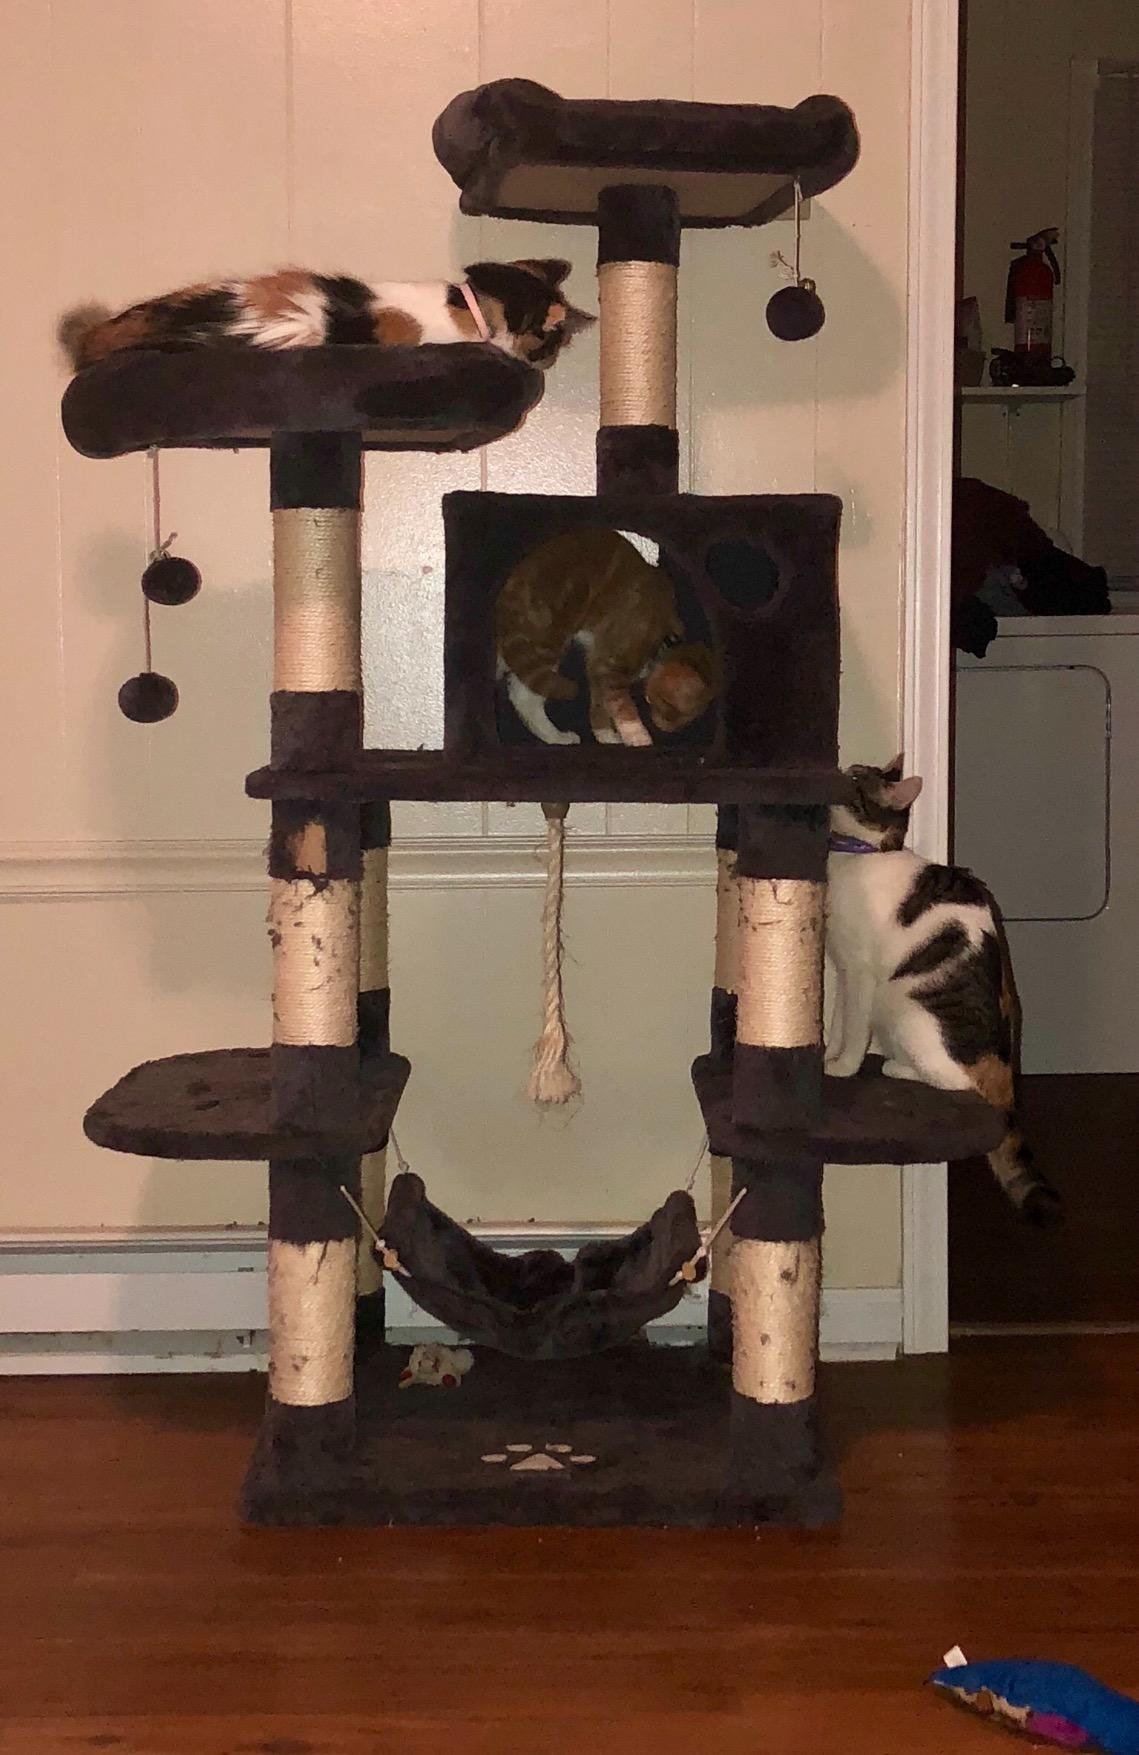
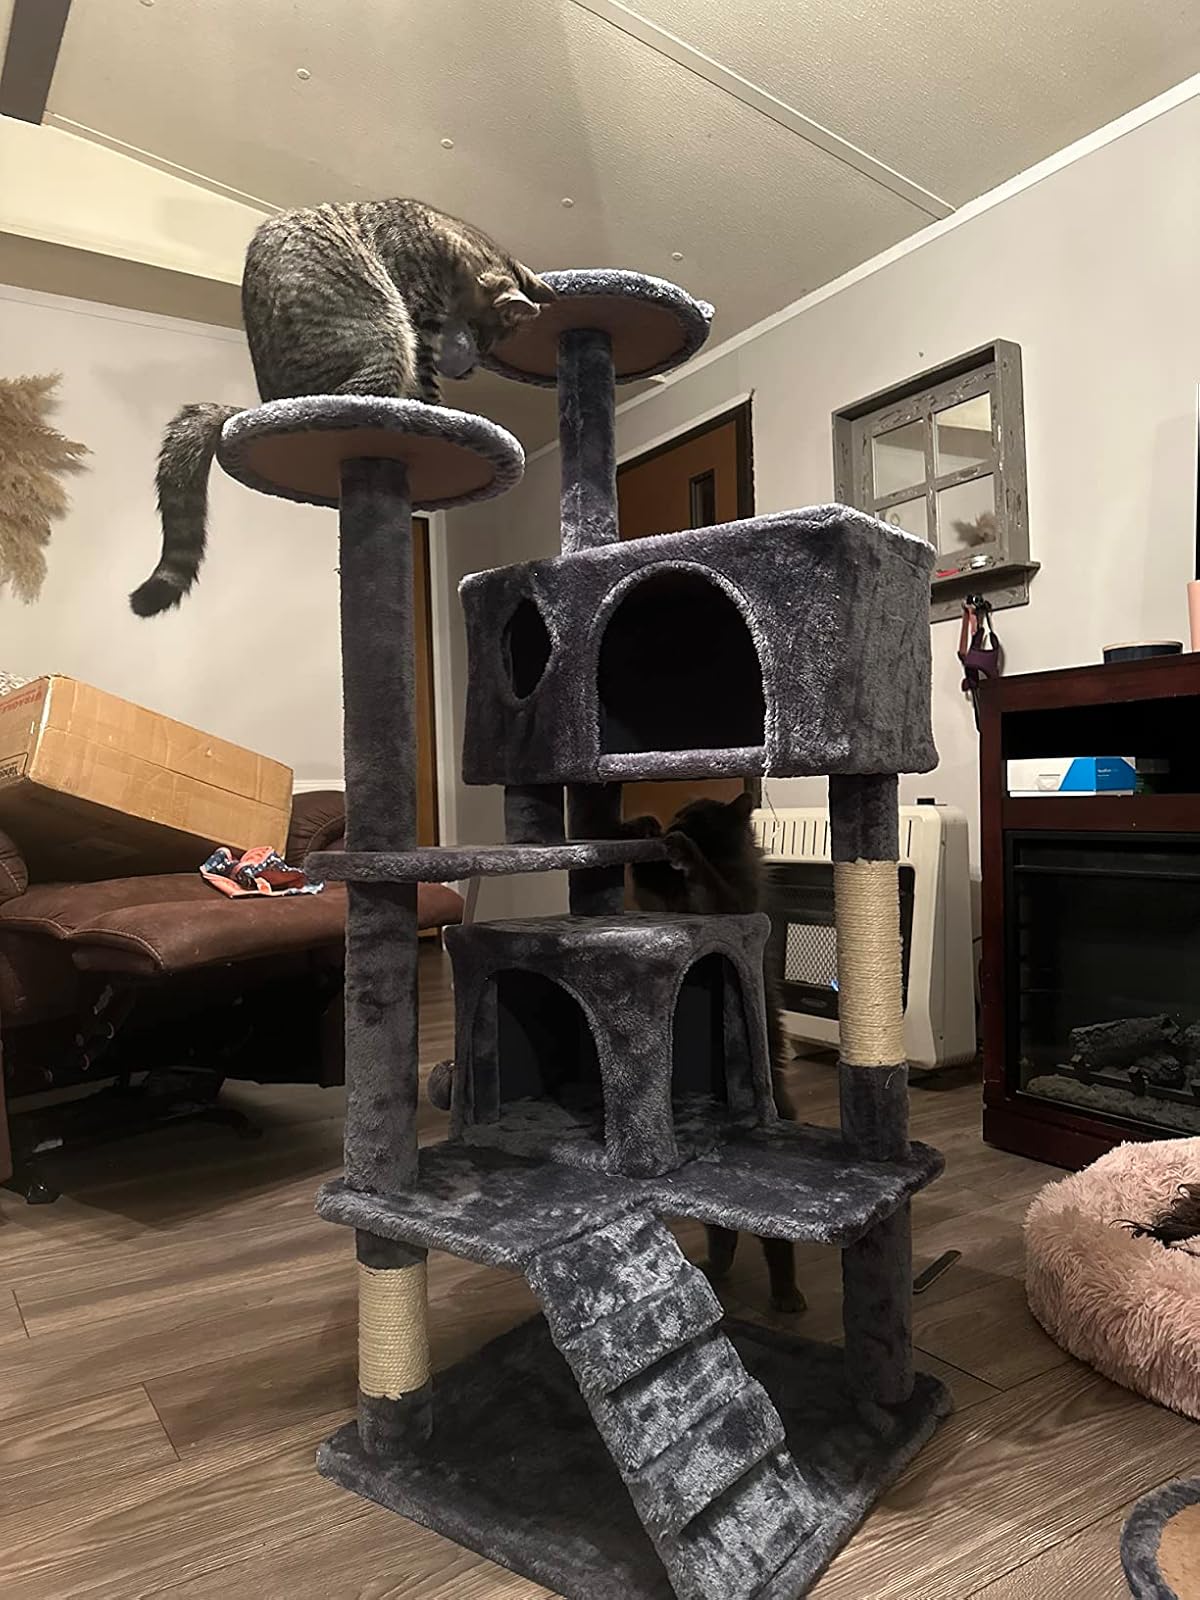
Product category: items_cat tree
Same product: no